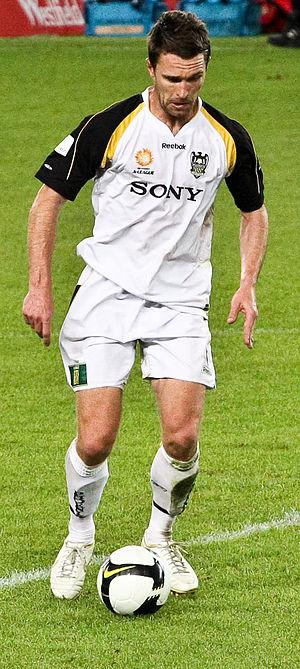
Timothy Brown, connu sous le nom Tim Brown, né le 6 mars 1981 à Congleton, est un footballeur international néo-zélandais évoluant au poste de milieu relayeur.